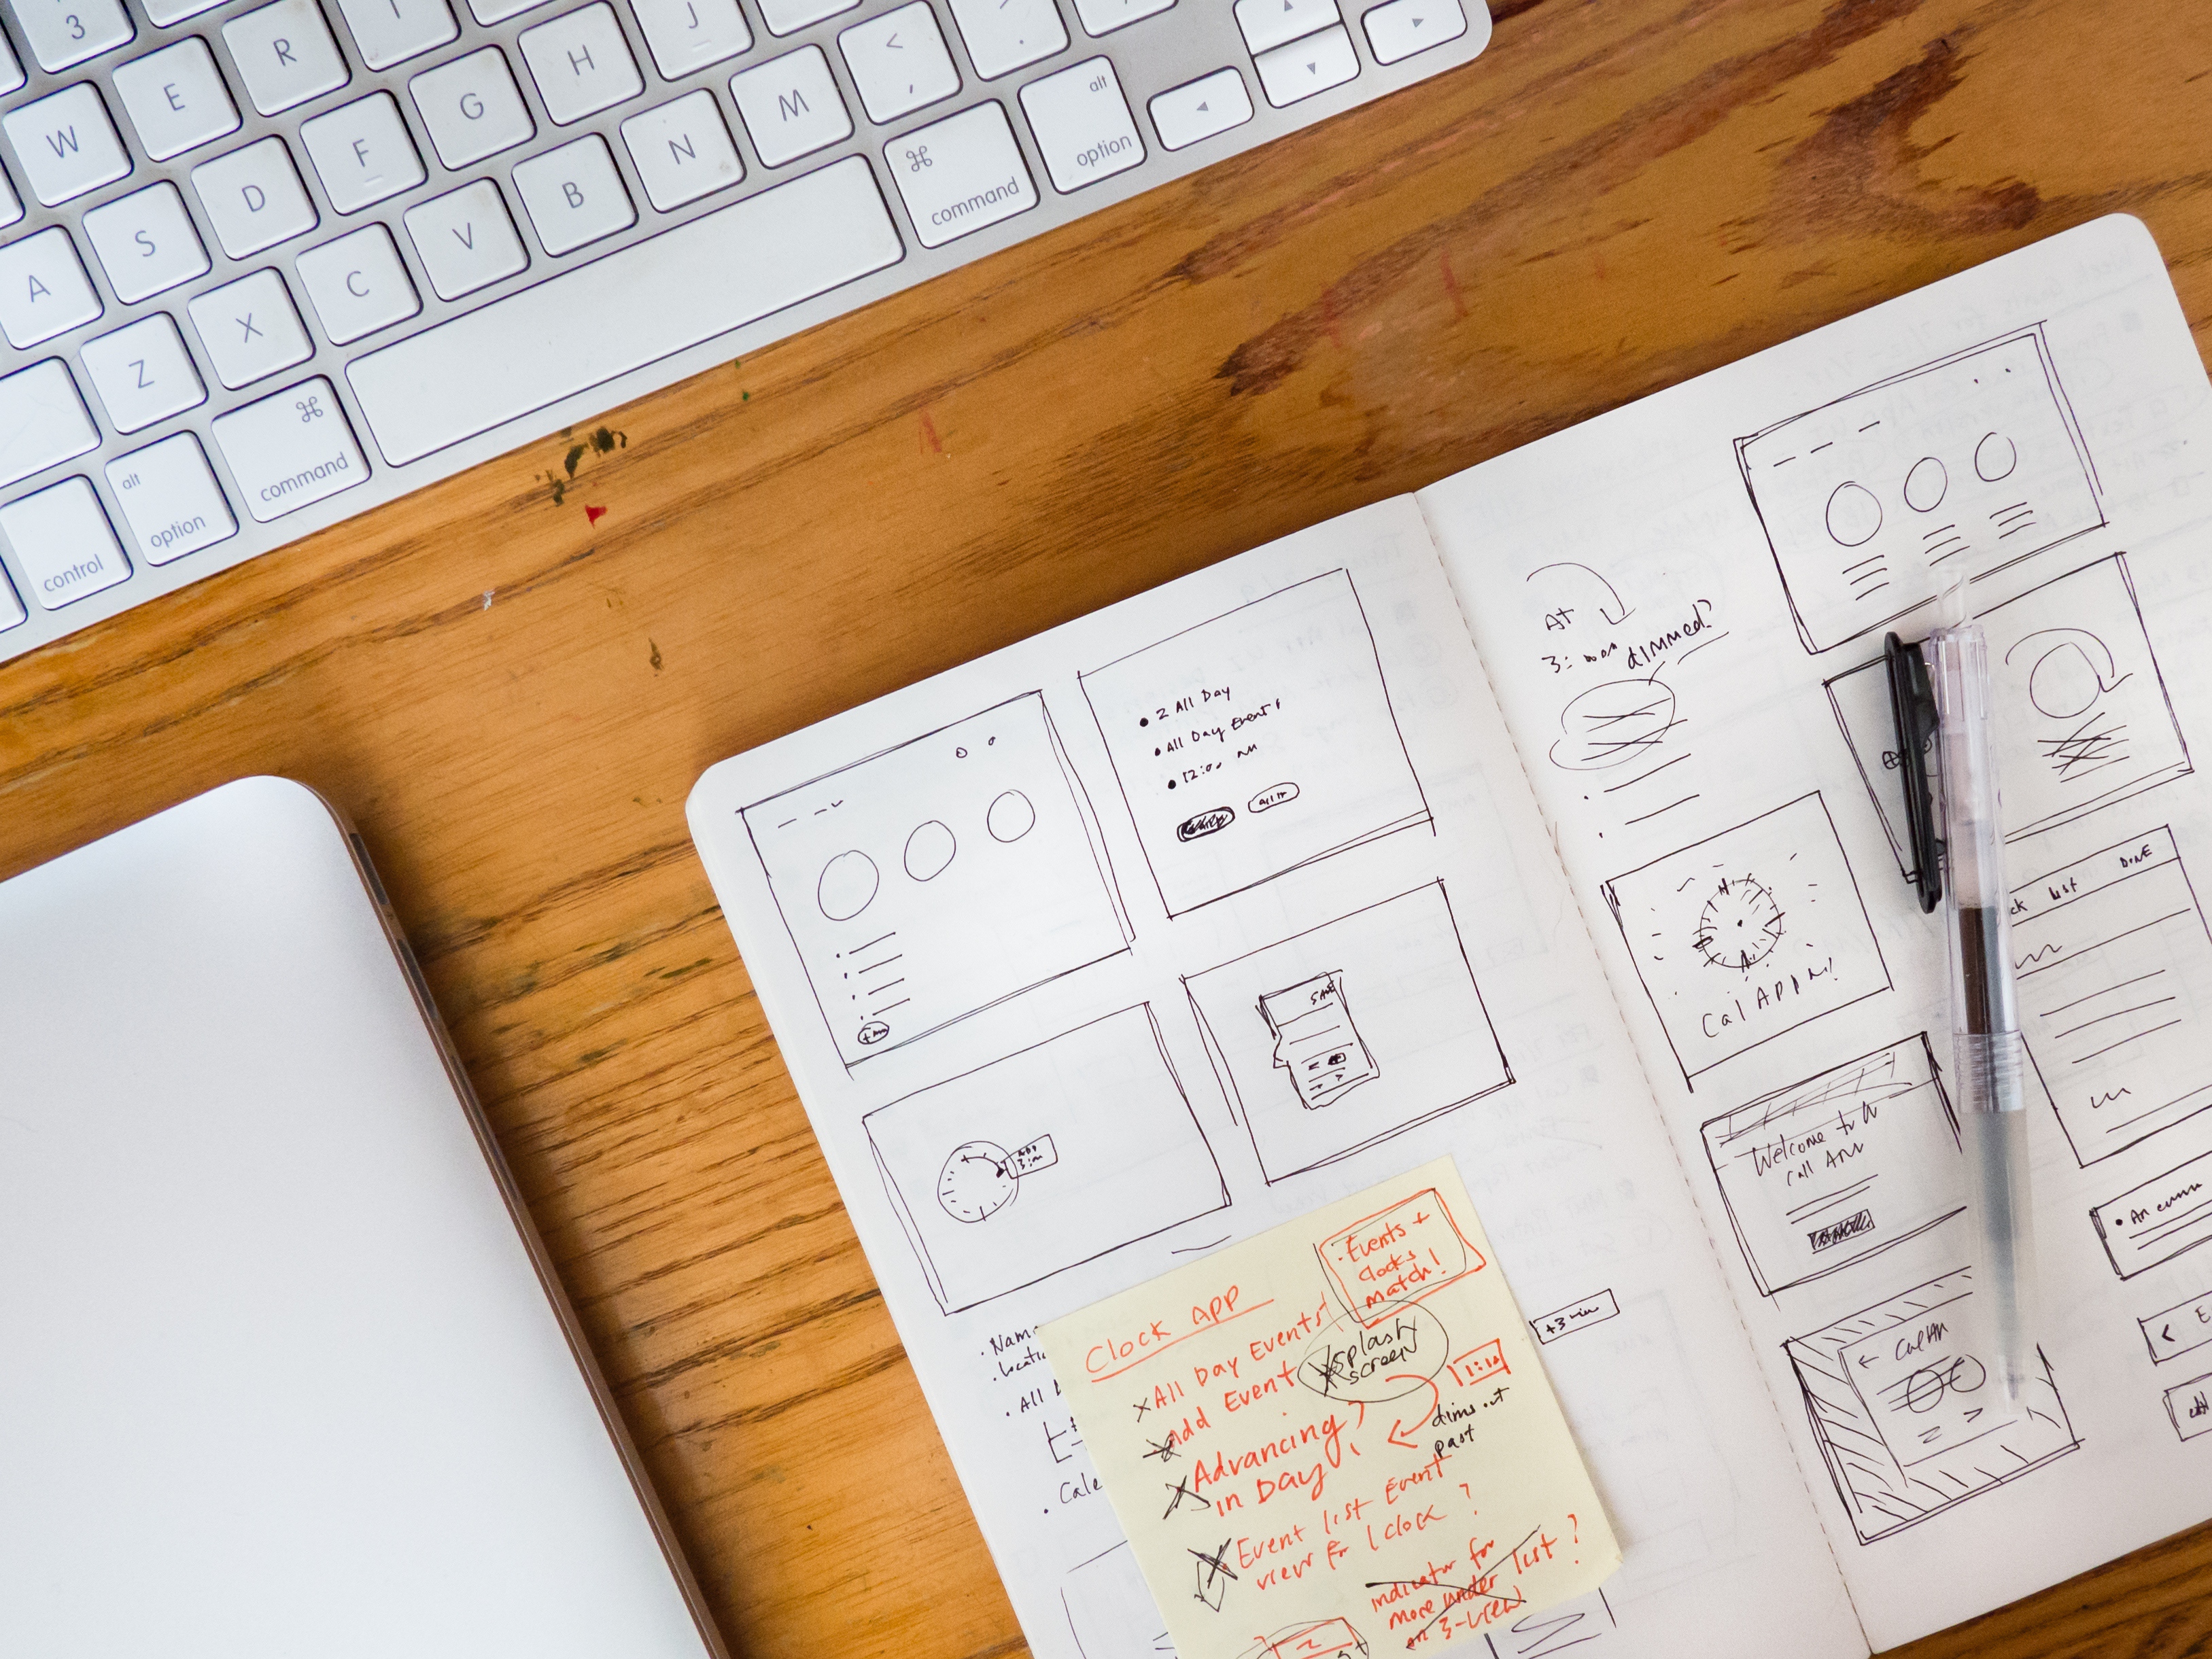
text, font, wood, toy, design, paper, pattern, document, crossword, puzzle, handwriting, paper product, number, parallel, wood stain, stationery